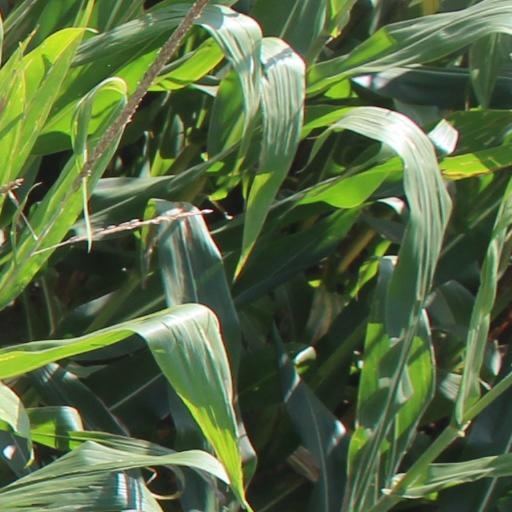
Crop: maize; corn